Jeff Deverett

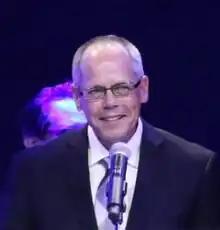
Deverett in 2019

Jeff Deverett is a Canadian film producer and professor at San Diego State University known for producing "Full Out" (2015), "Kiss and Cry" (2017) and "The Samuel Project" (2018).